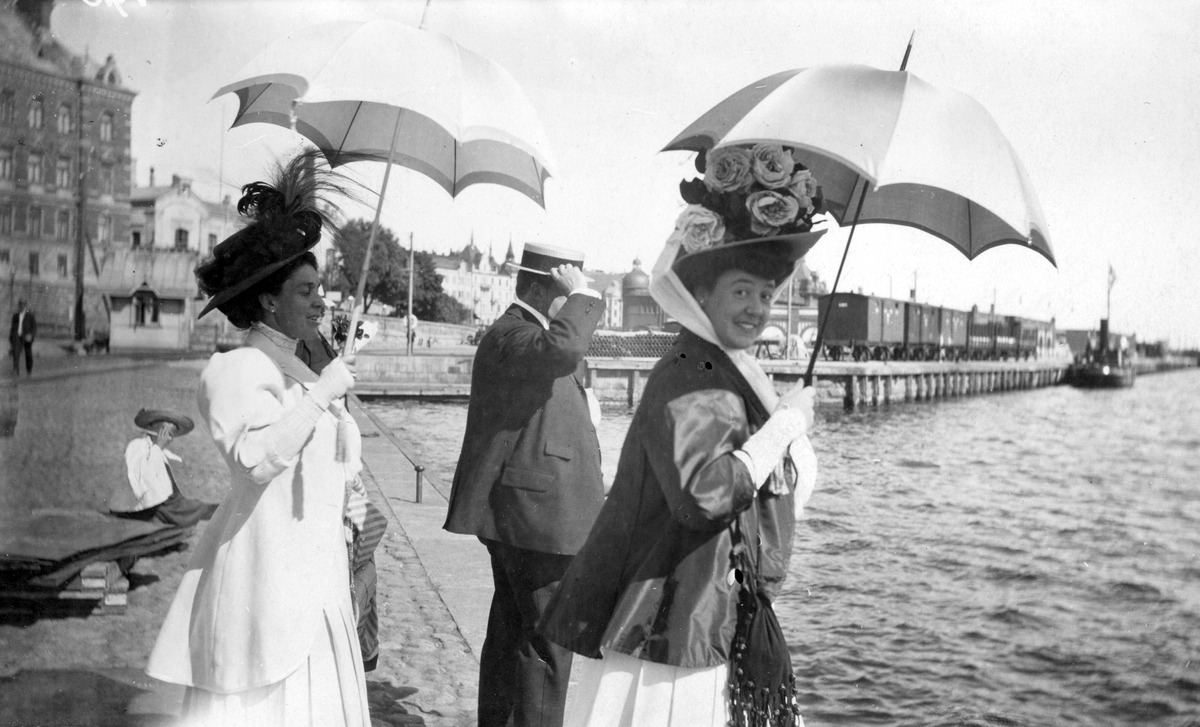
Rouva Berta Fazer, konsuli Frans Stockmann ja rouva Edit Stockmann Eteläsatamassa Linnanlaiturilla
sisällön kuvaus: Rouva Berta Fazer, konsuli Frans Stockmann ja rouva Edit Stockmann Eteläsatamassa Linnanlaiturilla. mustavalkoinen
Kuvaaja: Strindberg, Sven, valokuvaaja
Ajankohta: kuvausaika 1910
Paikka: Suomi, Uusimaa, Helsinki, Kaartinkaupunki Helsinki, Eteläsatama. Linnanlaituri
Aiheet: Fazer, Berta Lovisa, Stockmann, Edith, Stockmann, Frans Georg Otto Mauritz, vapaa-aika, vaatteet päällysvaatteet, päivänvarjot, naiset